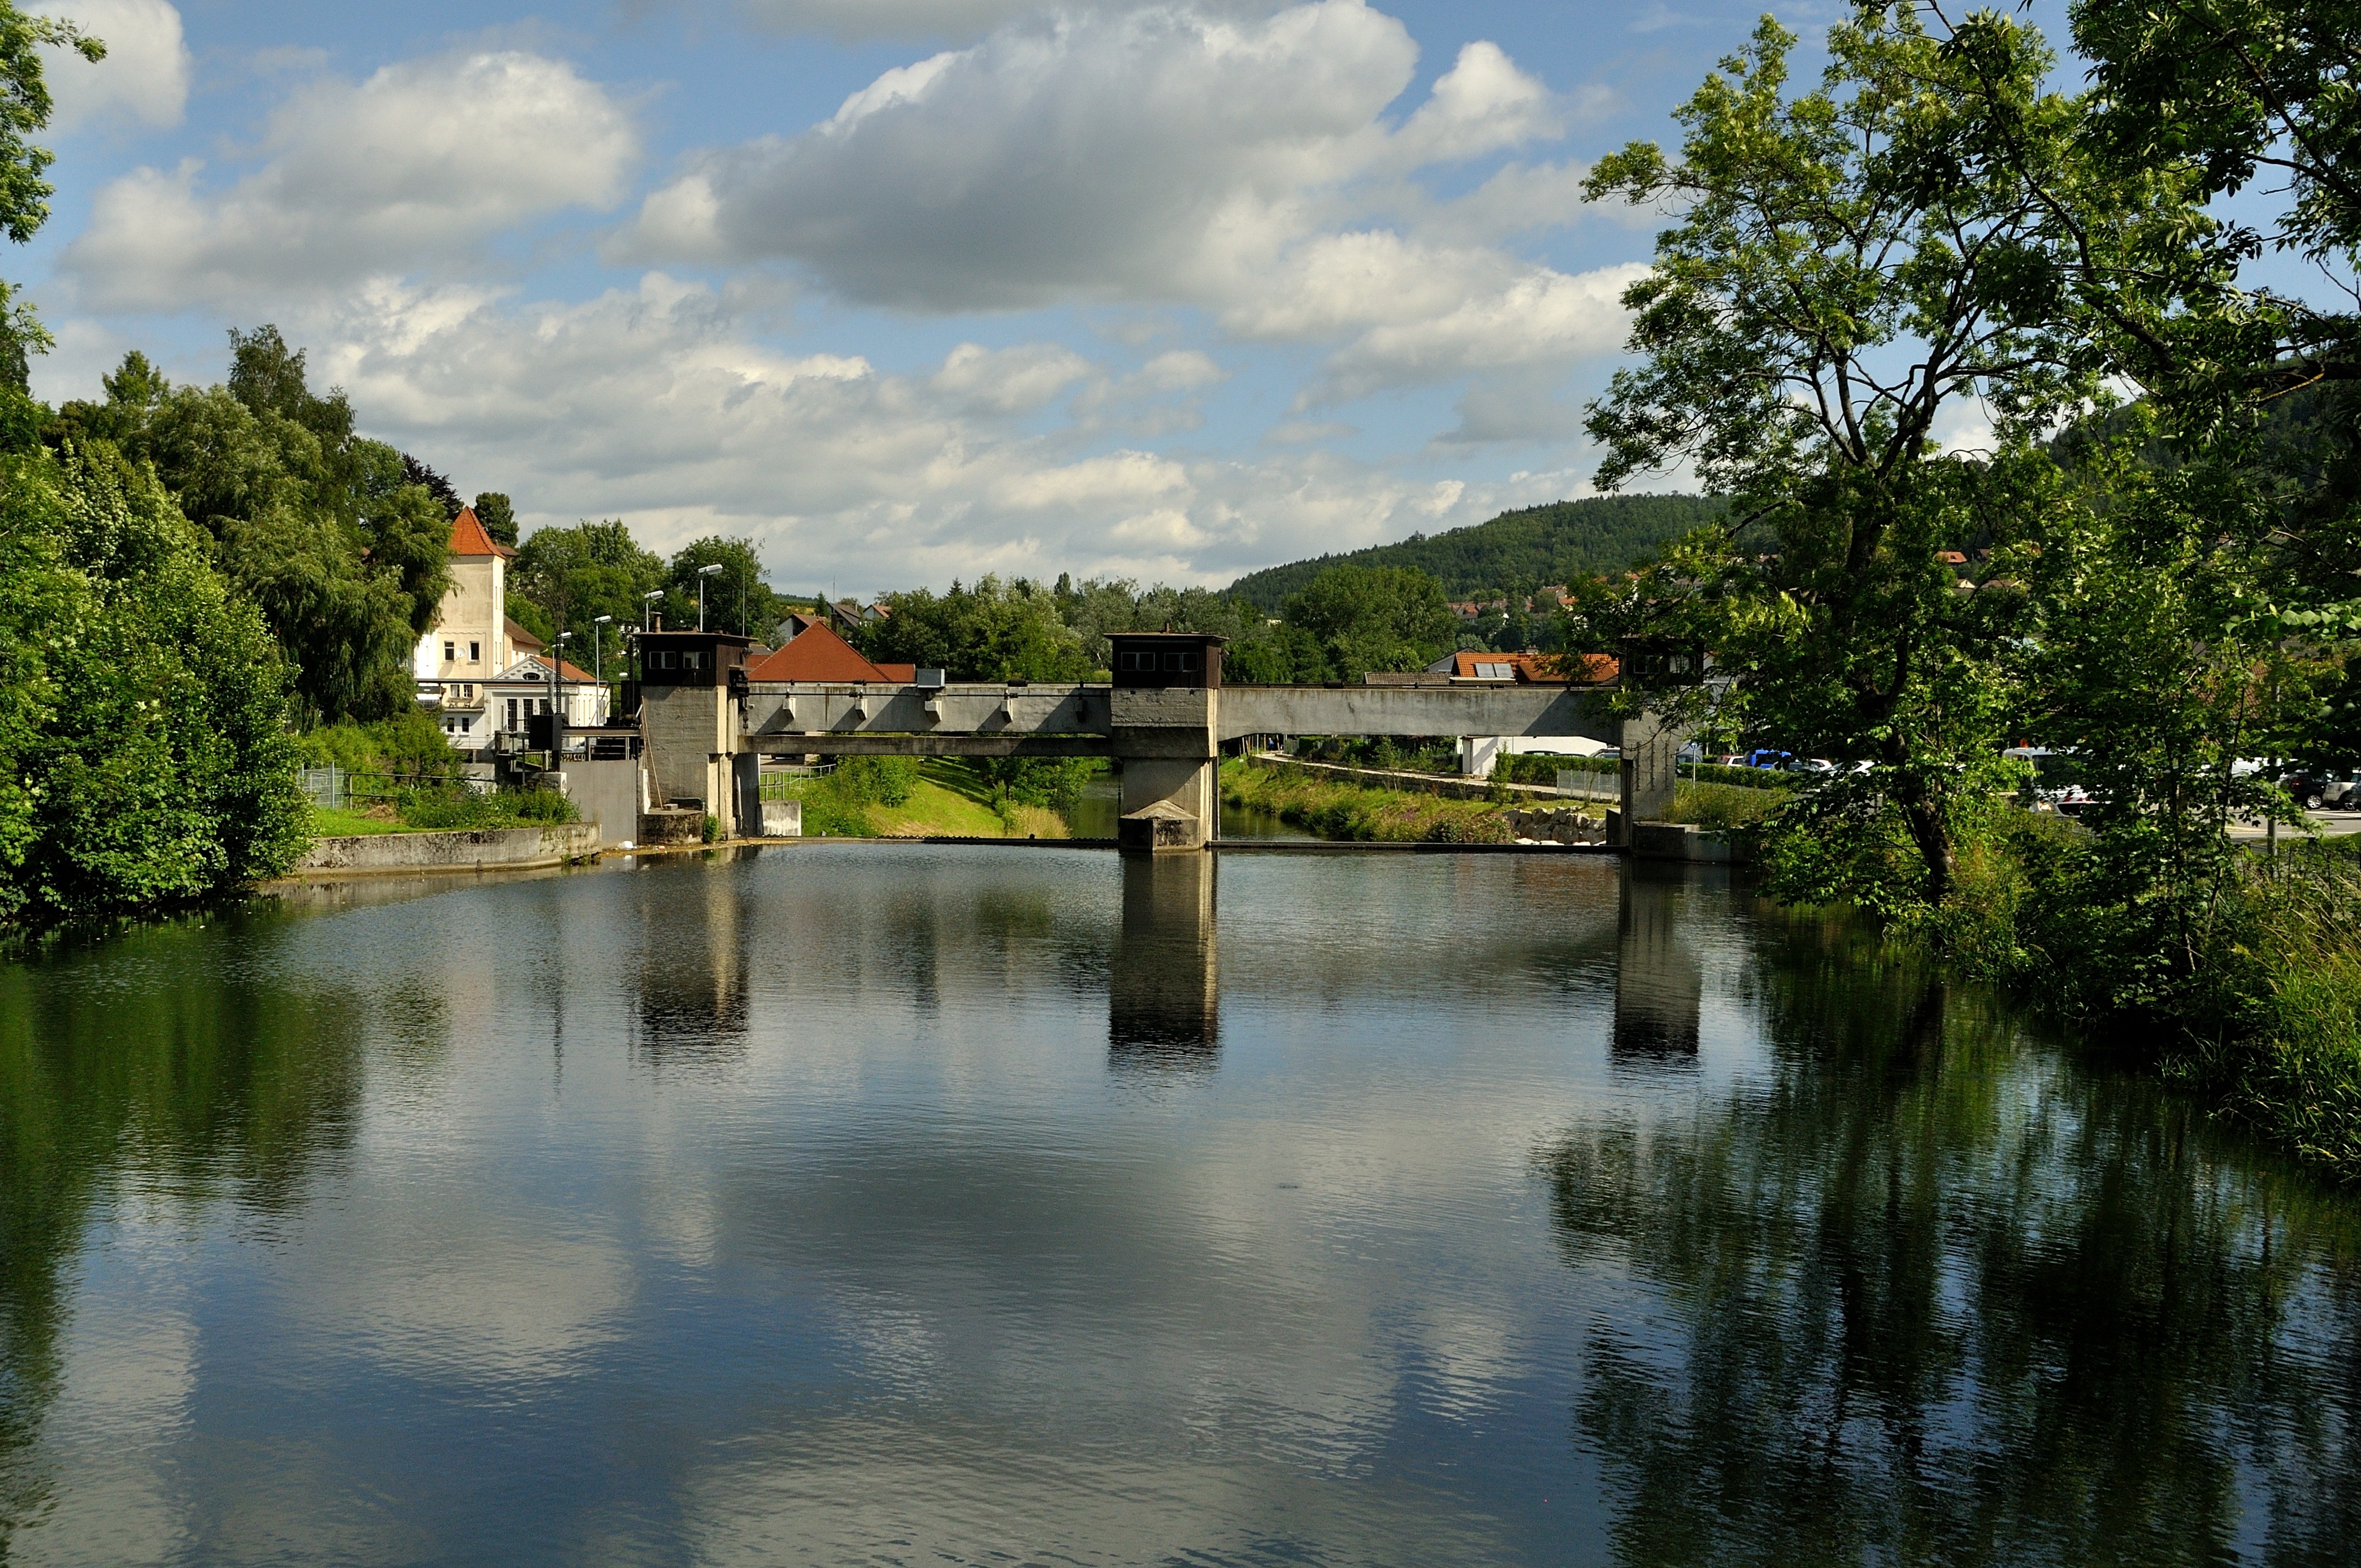
landscape, tree, water, bridge, lake, river, canal, pond, reflection, reservoir, waterway, body of water, barrage, landform, nagold, geographical feature